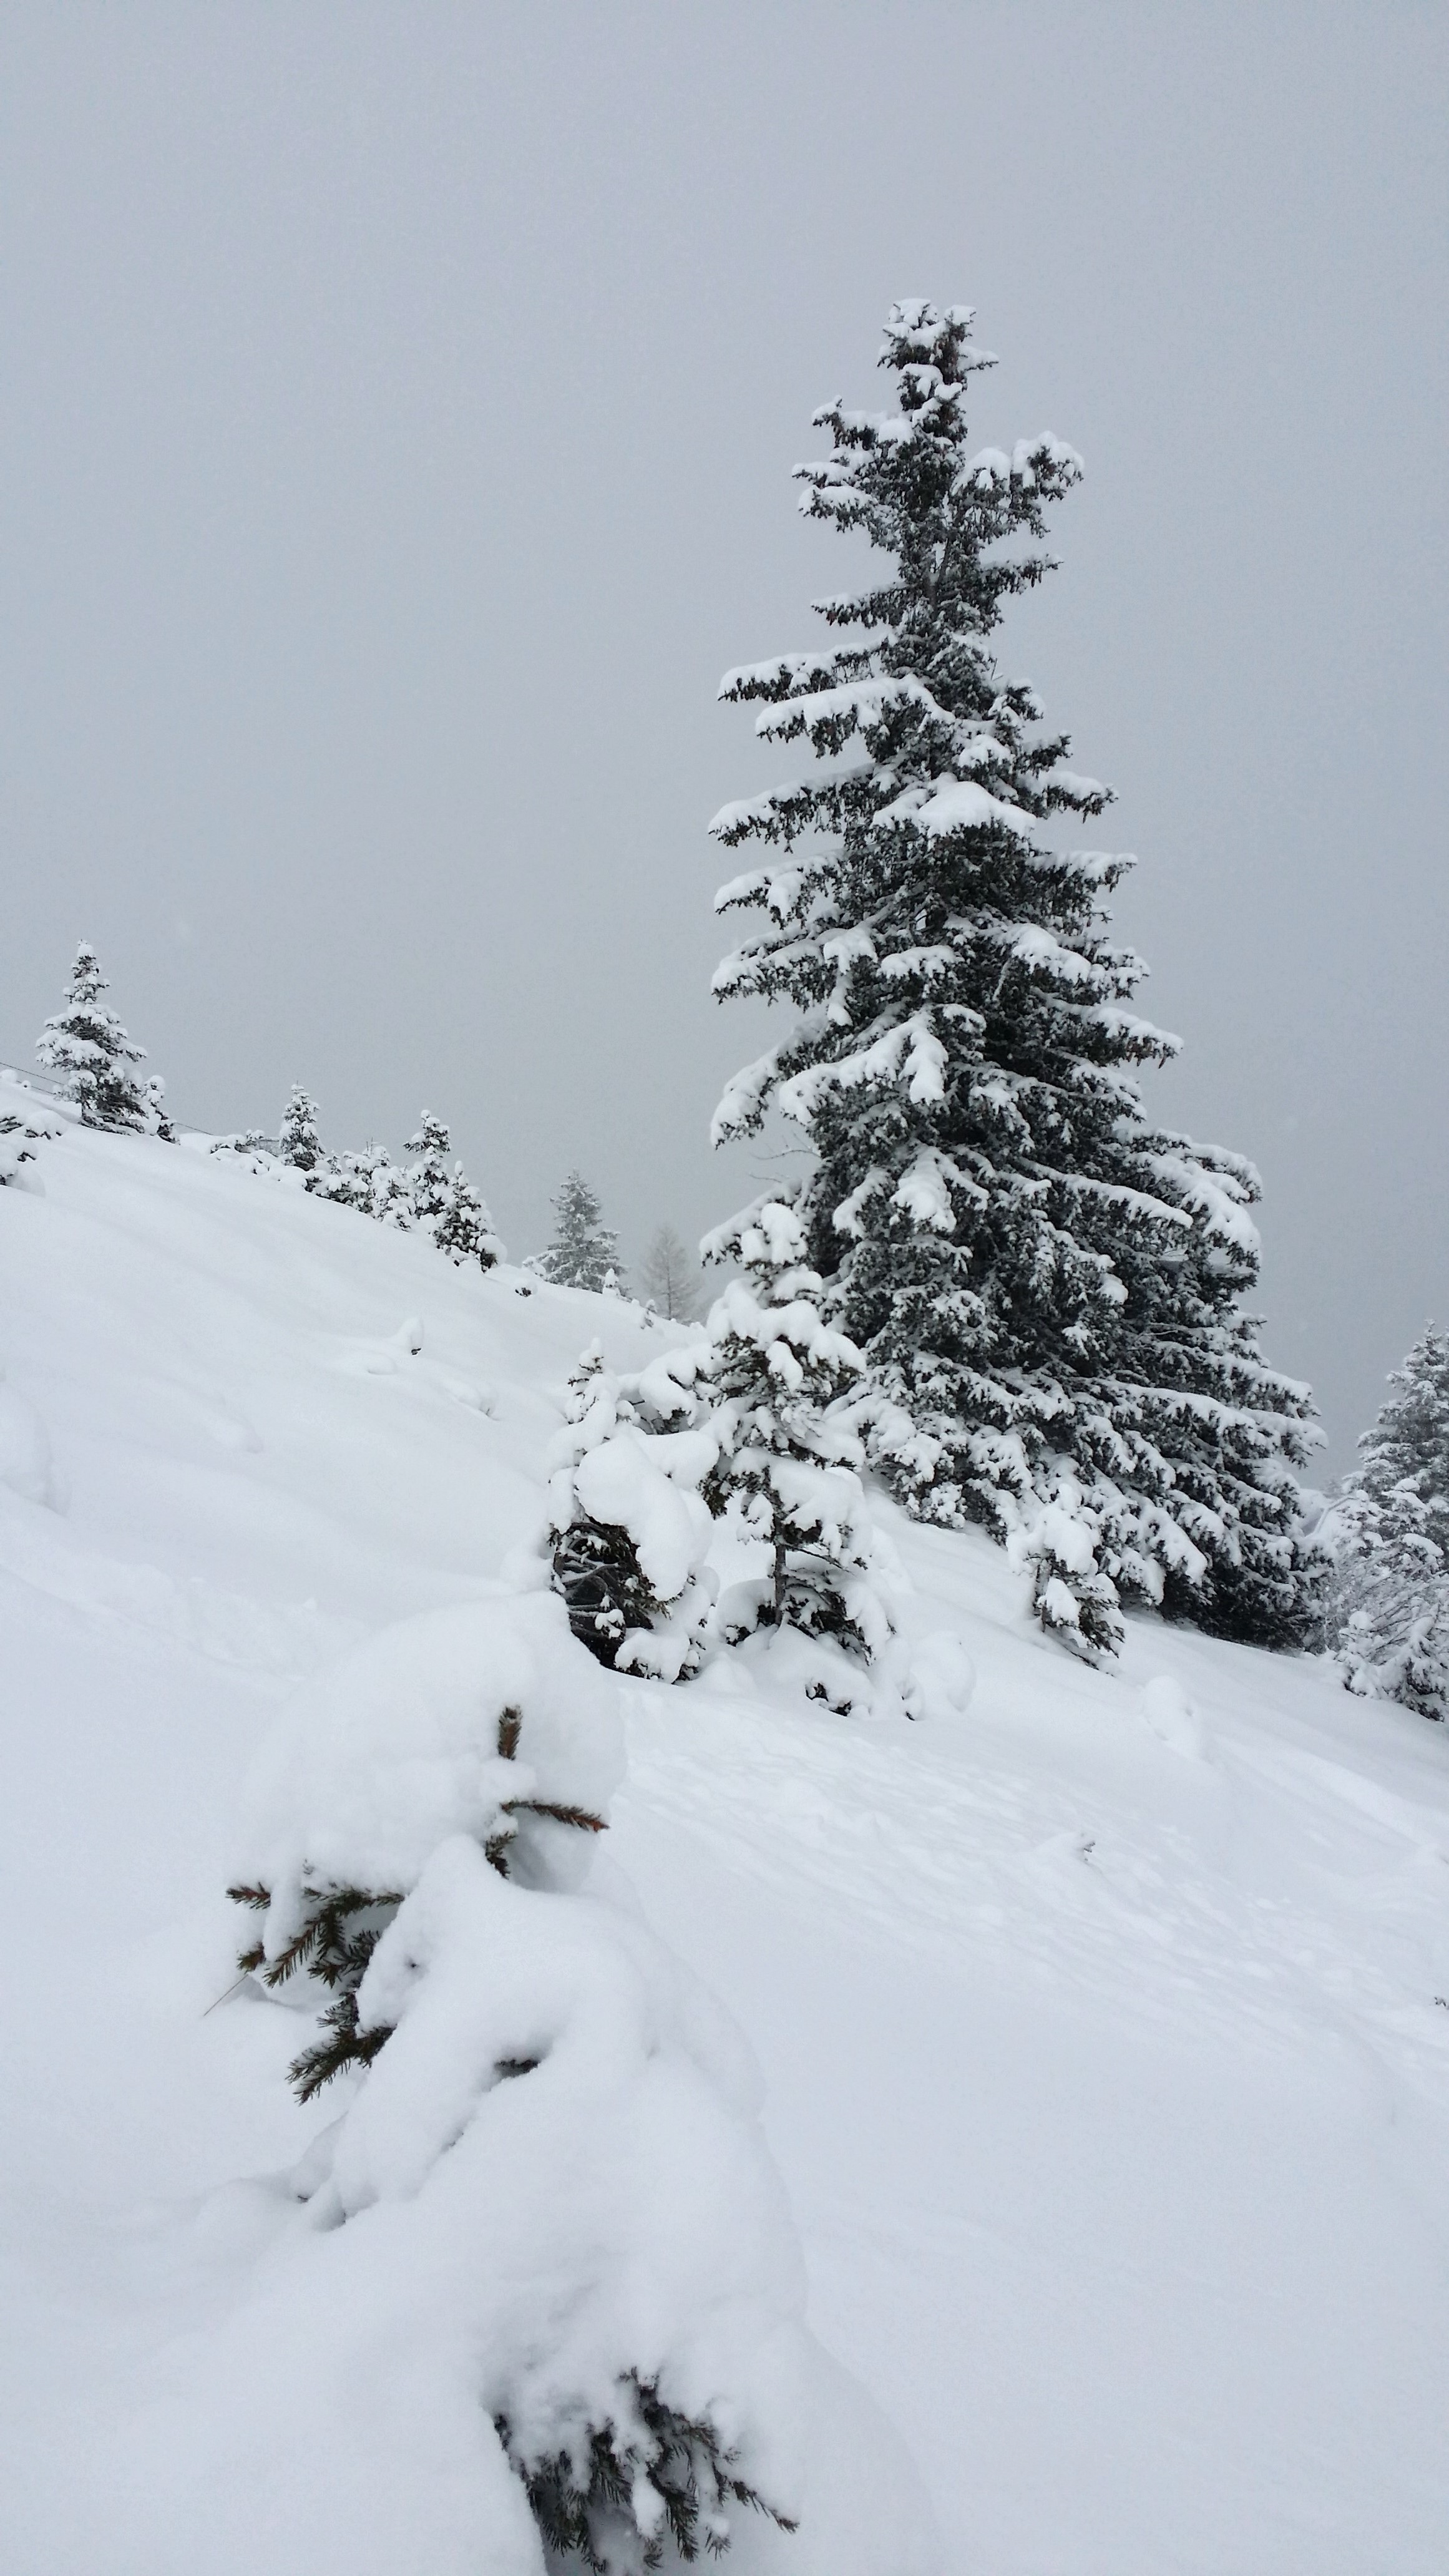
landscape, tree, nature, mountain, snow, cold, winter, white, panorama, weather, snowy, alpine, backcountry, powder, fir, season, summit, snowfall, austria, spruce, mountains, ski, footwear, new zealand, snowboarding, blizzard, winter dream, wintry, winter magic, winter blast, freeride, freezing, tyrol, snow landscape, backcountry skiiing, dream day, snowed in, deep snow, powder snow, zillertal, off the slopes, woody plant, geological phenomenon